St. Andrews Creek Bridge

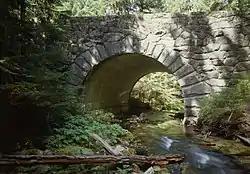

The St. Andrews Creek Bridge was built in 1930-31 as part of the West Side Road in Mount Rainier National Park. The bridge spans and is almost wide, carrying a two-lane road on a stone-faced concrete bridge. The West Side Road was planned to link the Nisqually and Carbon River entrances to the park, but only were completed in six years.